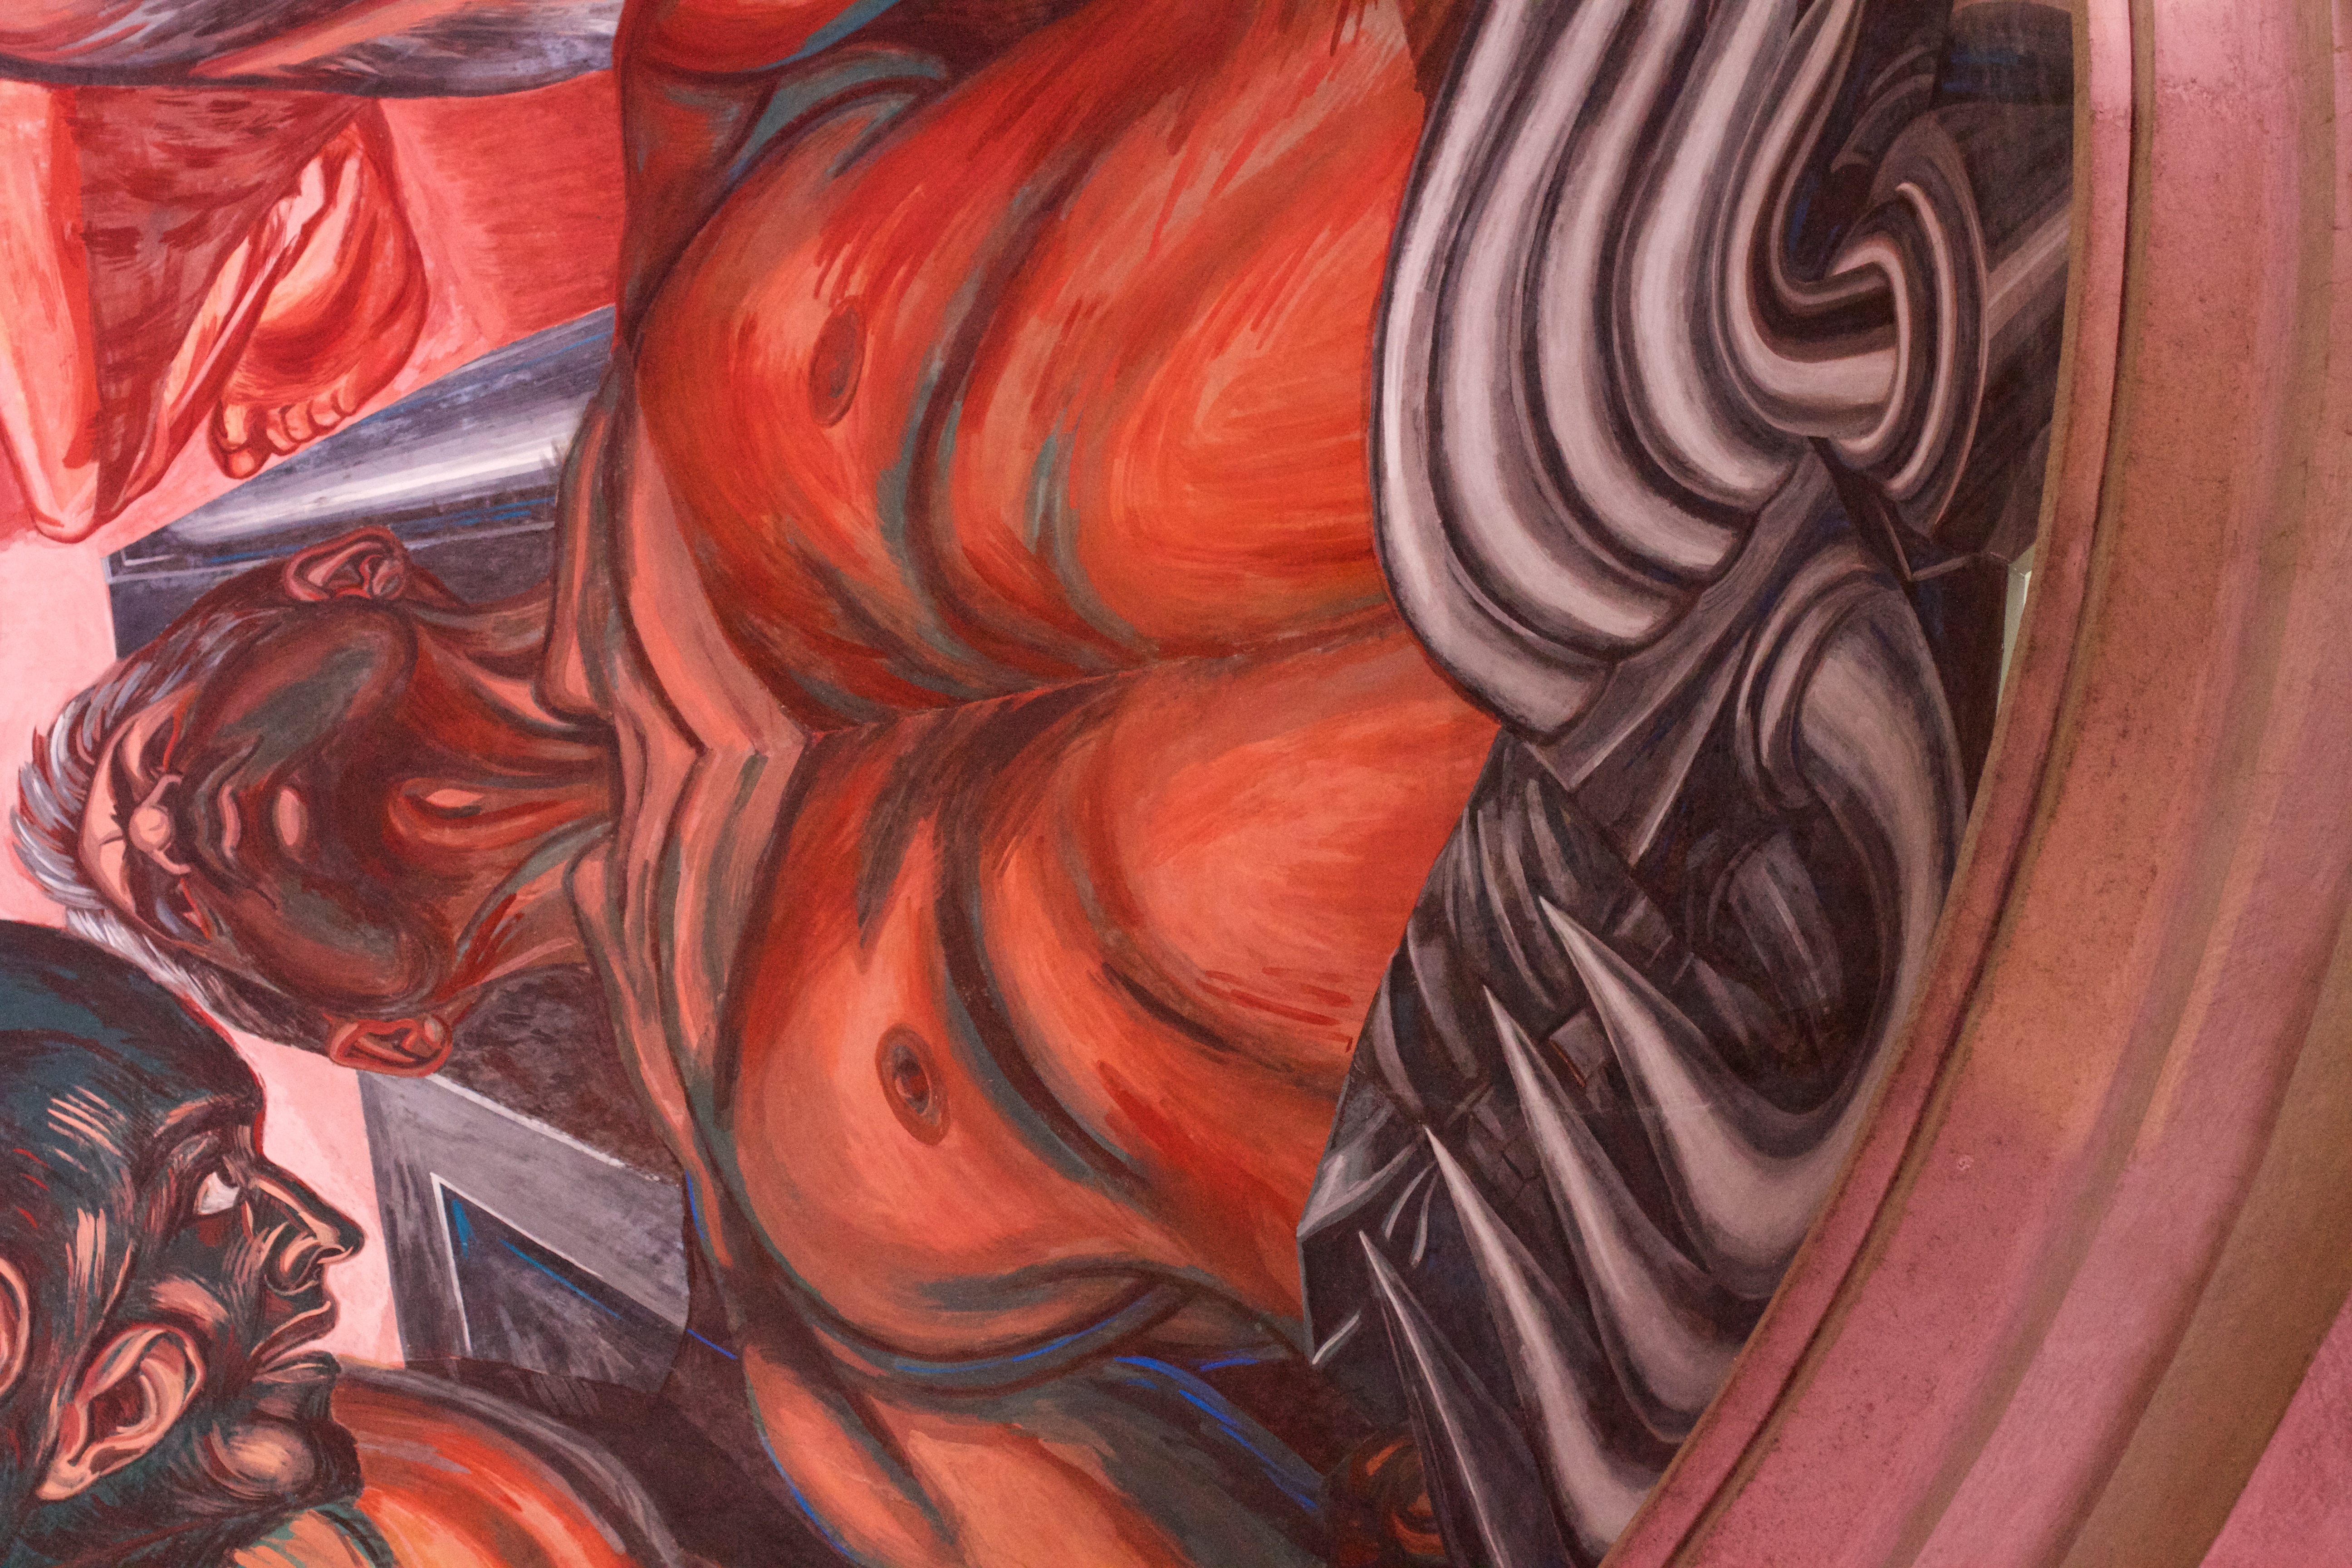
red, color, painting, art, sketch, drawing, mural, carving, modern art, acrylic paint